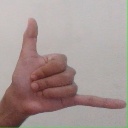
अक्षर: द